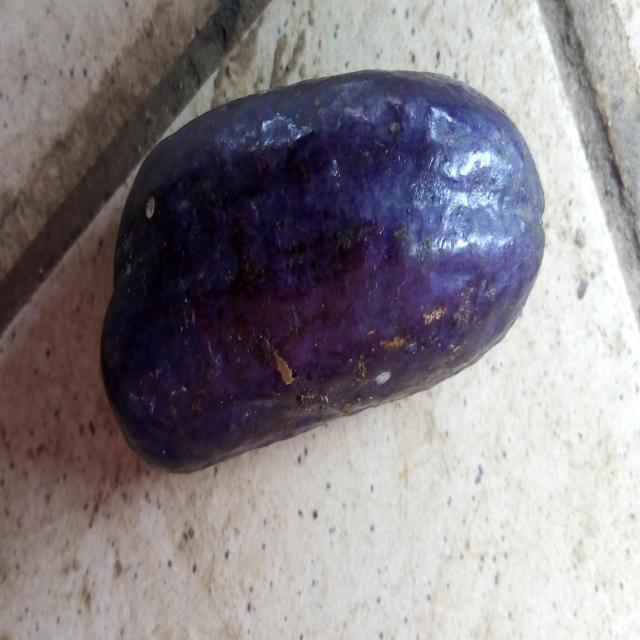
Plum grade: unaffected